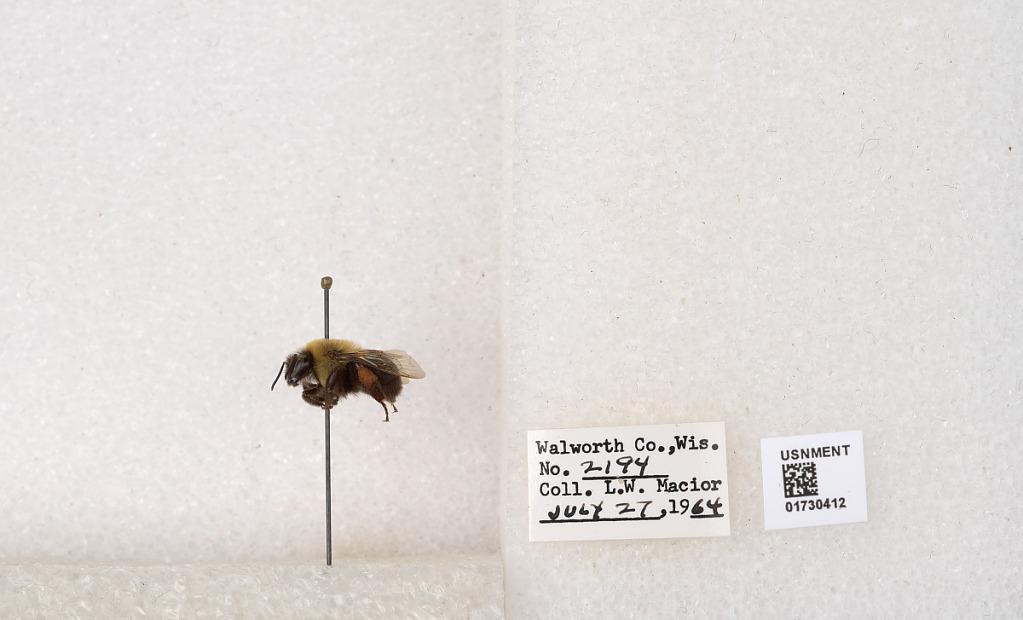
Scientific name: Bombus impatiens Cresson
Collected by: L. Macior
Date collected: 1964-7-27
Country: United States
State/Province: Wisconsin
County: Walworth
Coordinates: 42.6685, -88.5419